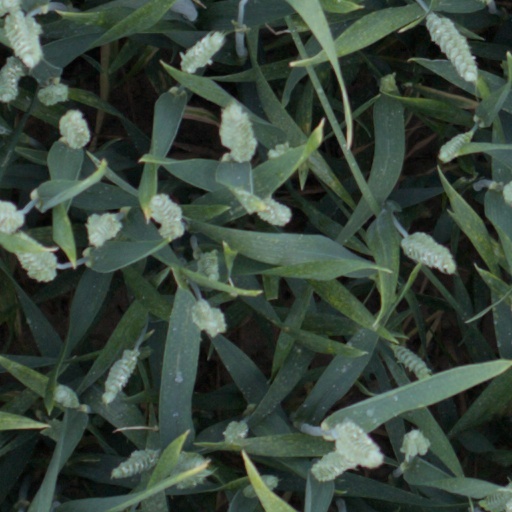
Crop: wheat